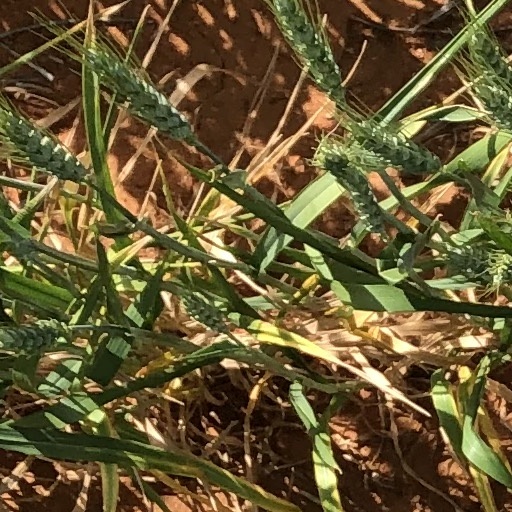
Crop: wheat